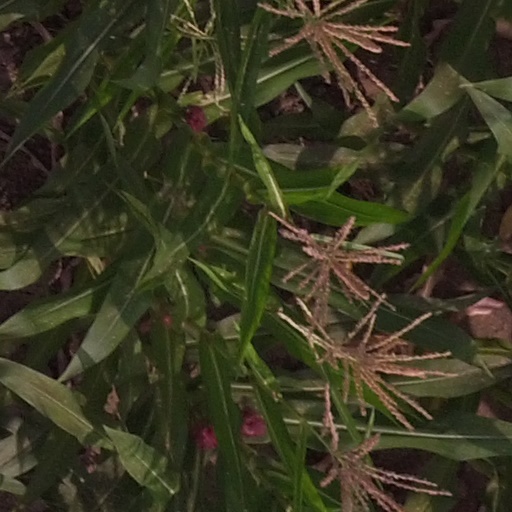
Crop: maize; corn